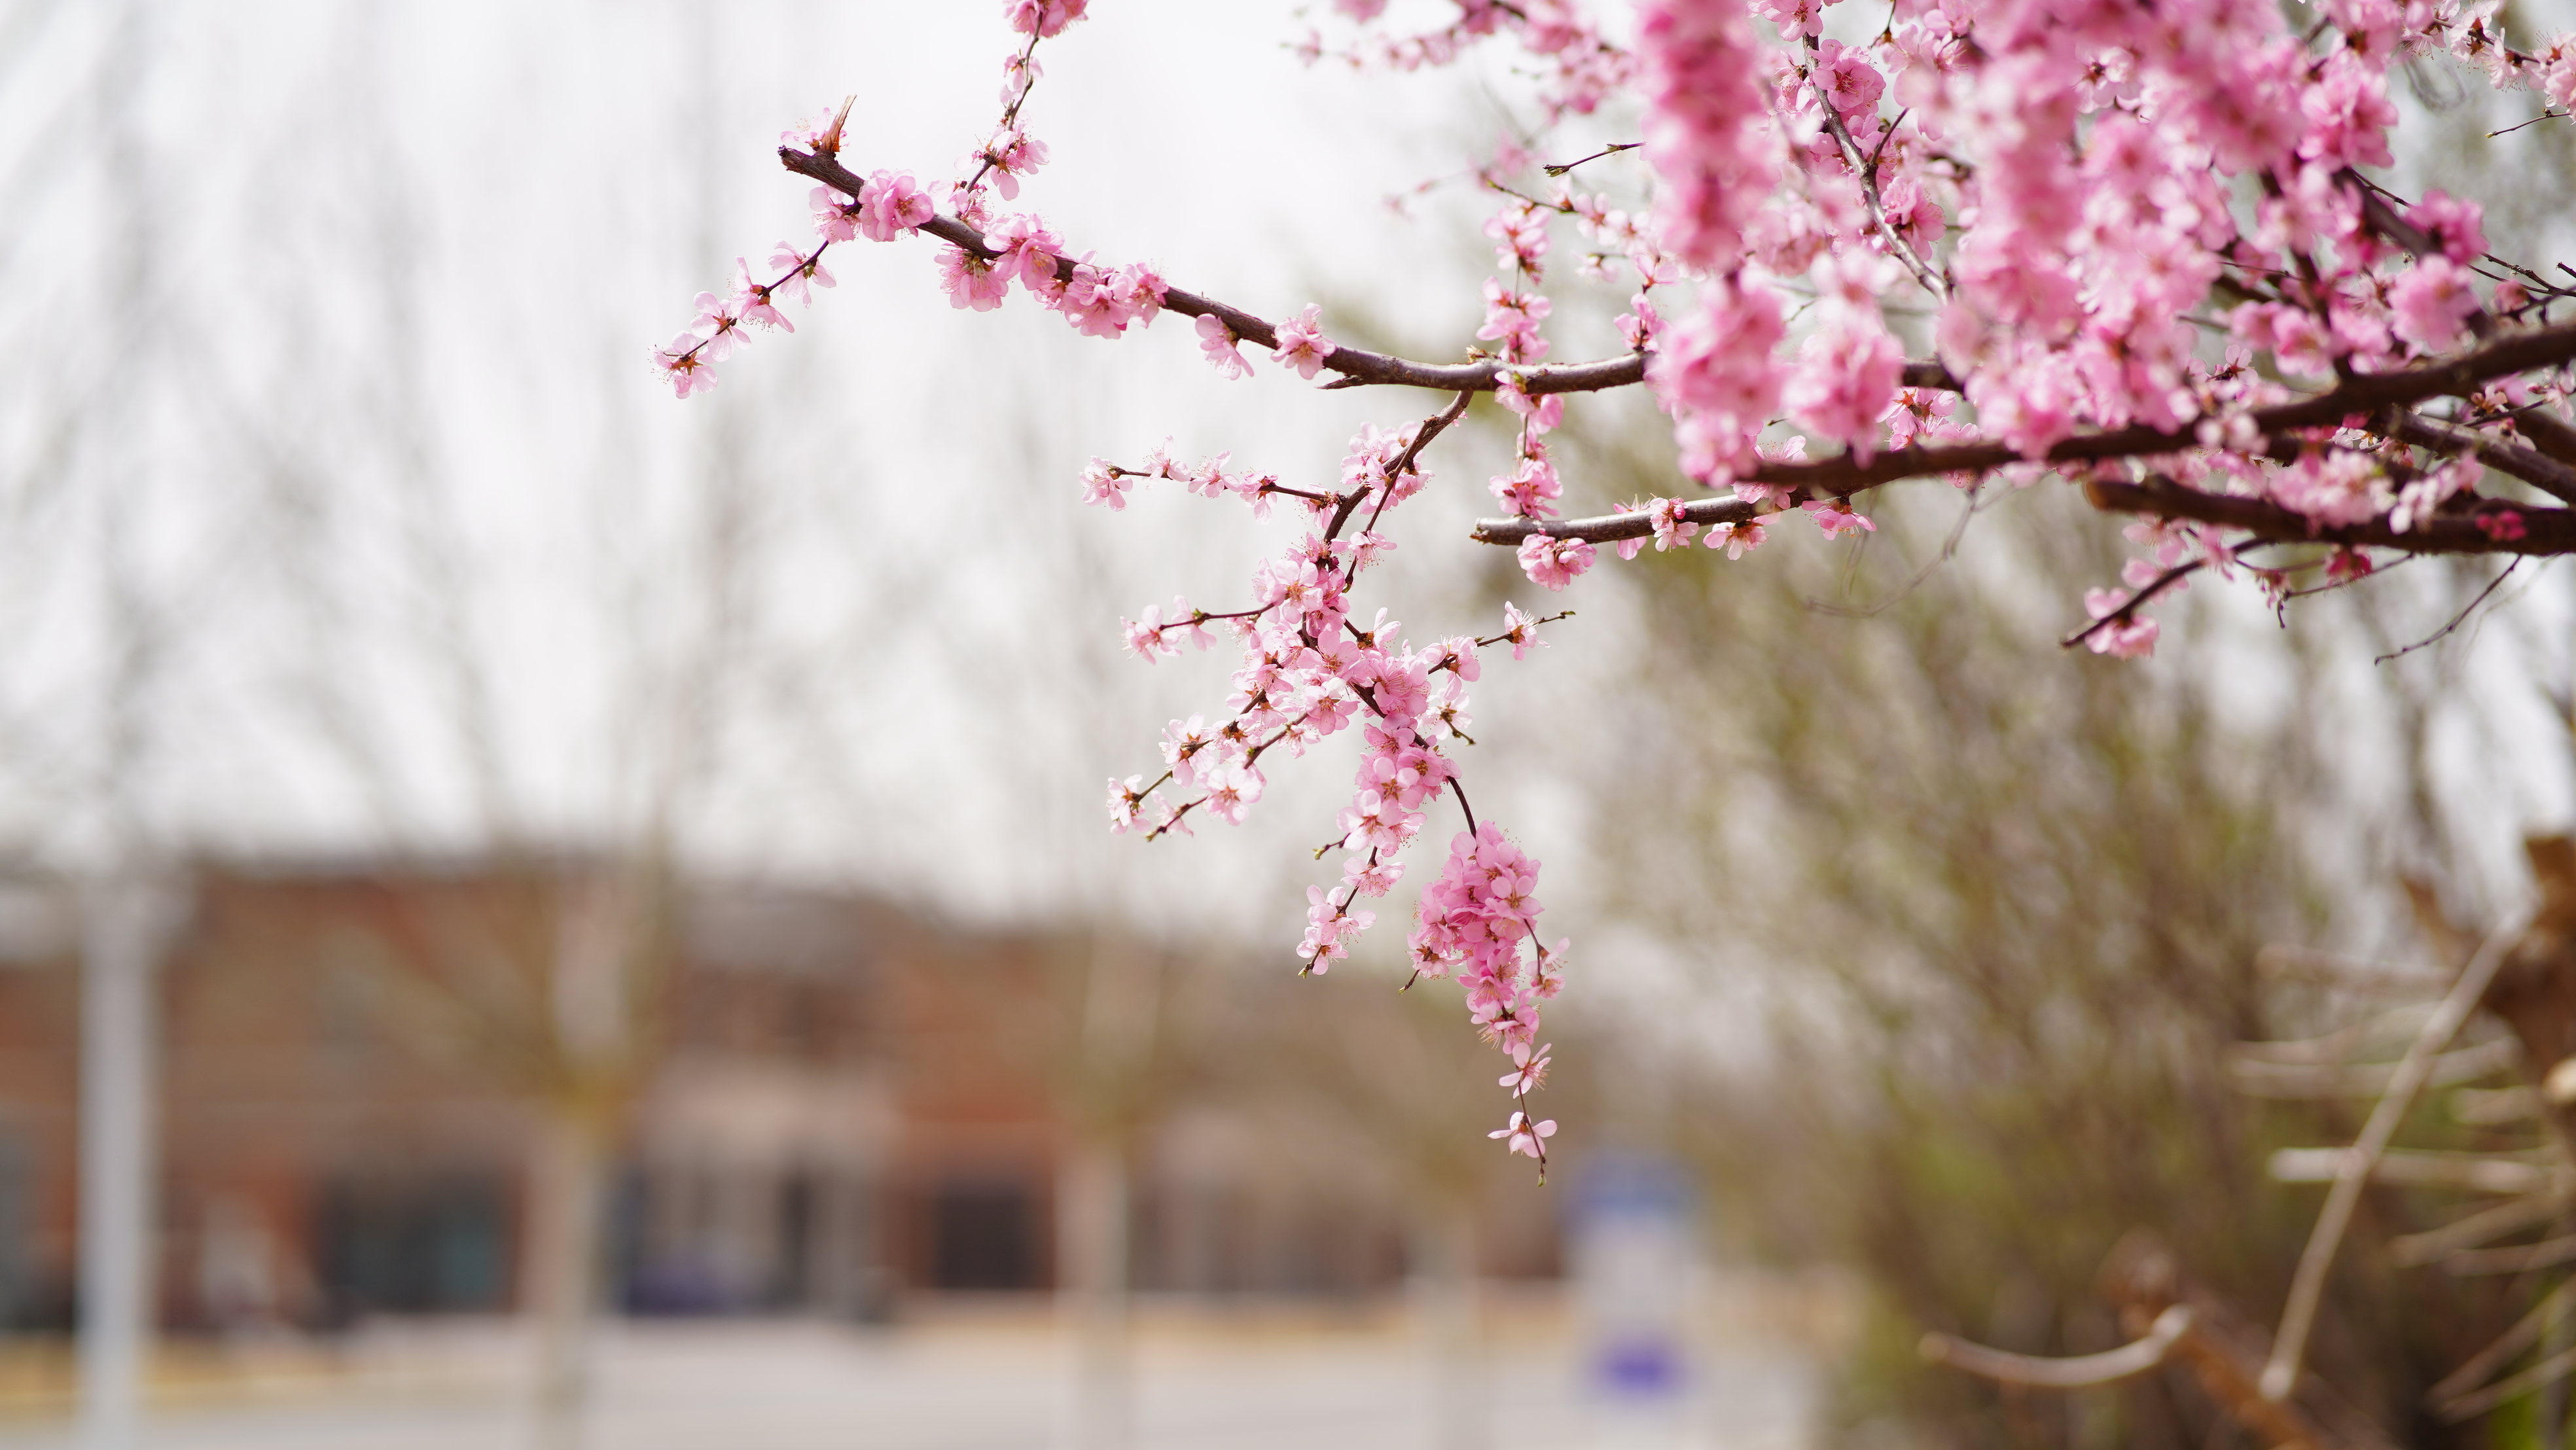
flower, twig, branch, petal, natural landscape, sky, blossom, building, tree, flowering plant, magenta, plant stem, city, prunus, winter, cherry blossom